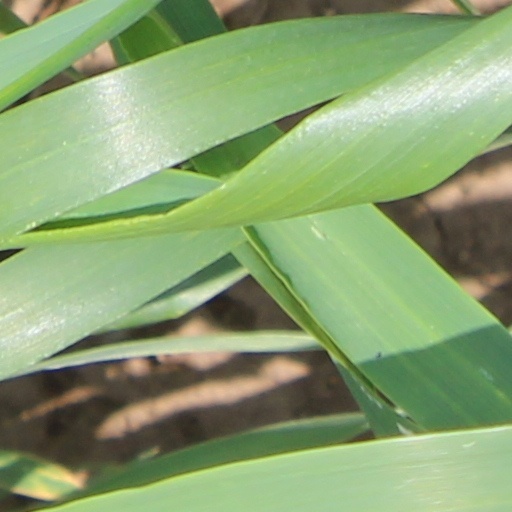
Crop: wheat